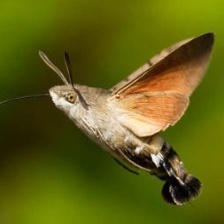
Species: HUMMING BIRD HAWK MOTH